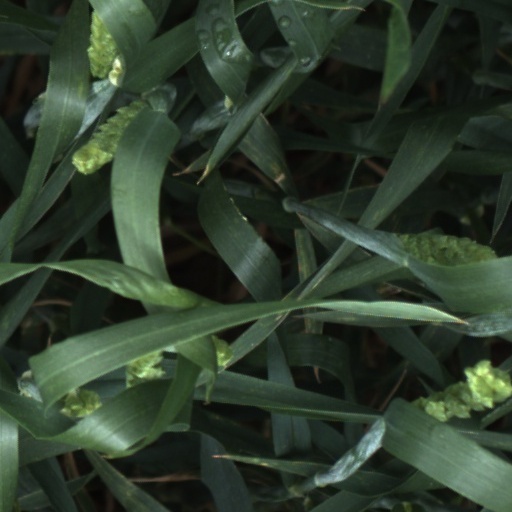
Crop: wheat